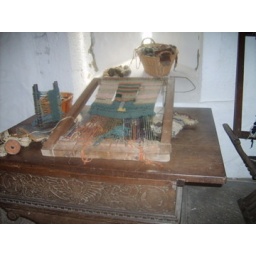
Looms and weavings adorn the walls and tables in the castle at Cragganowen.